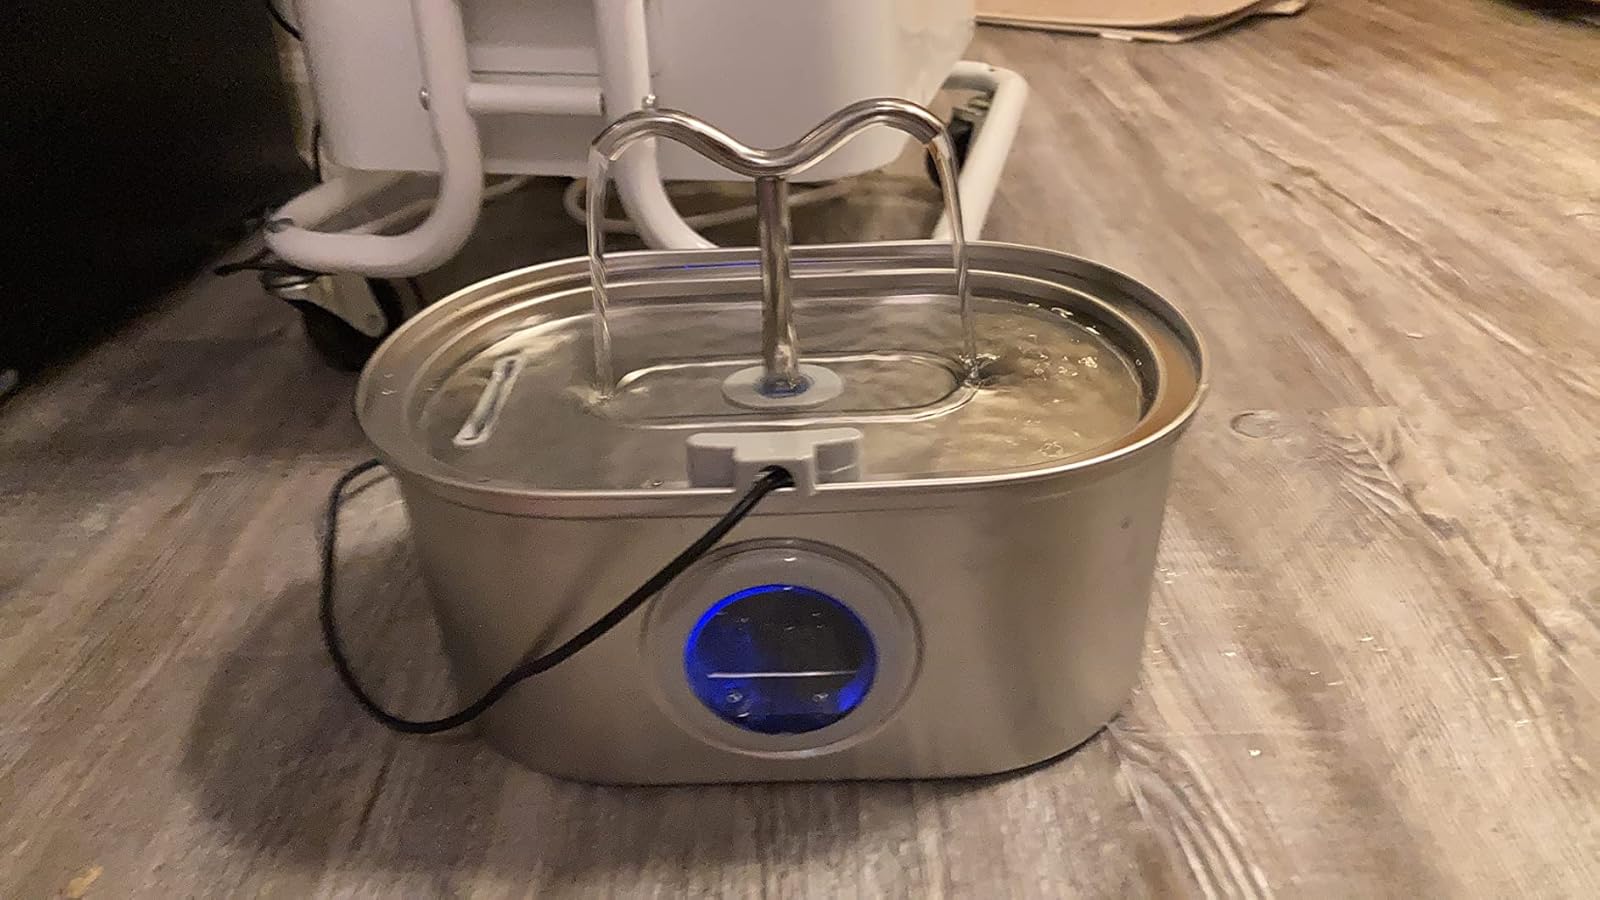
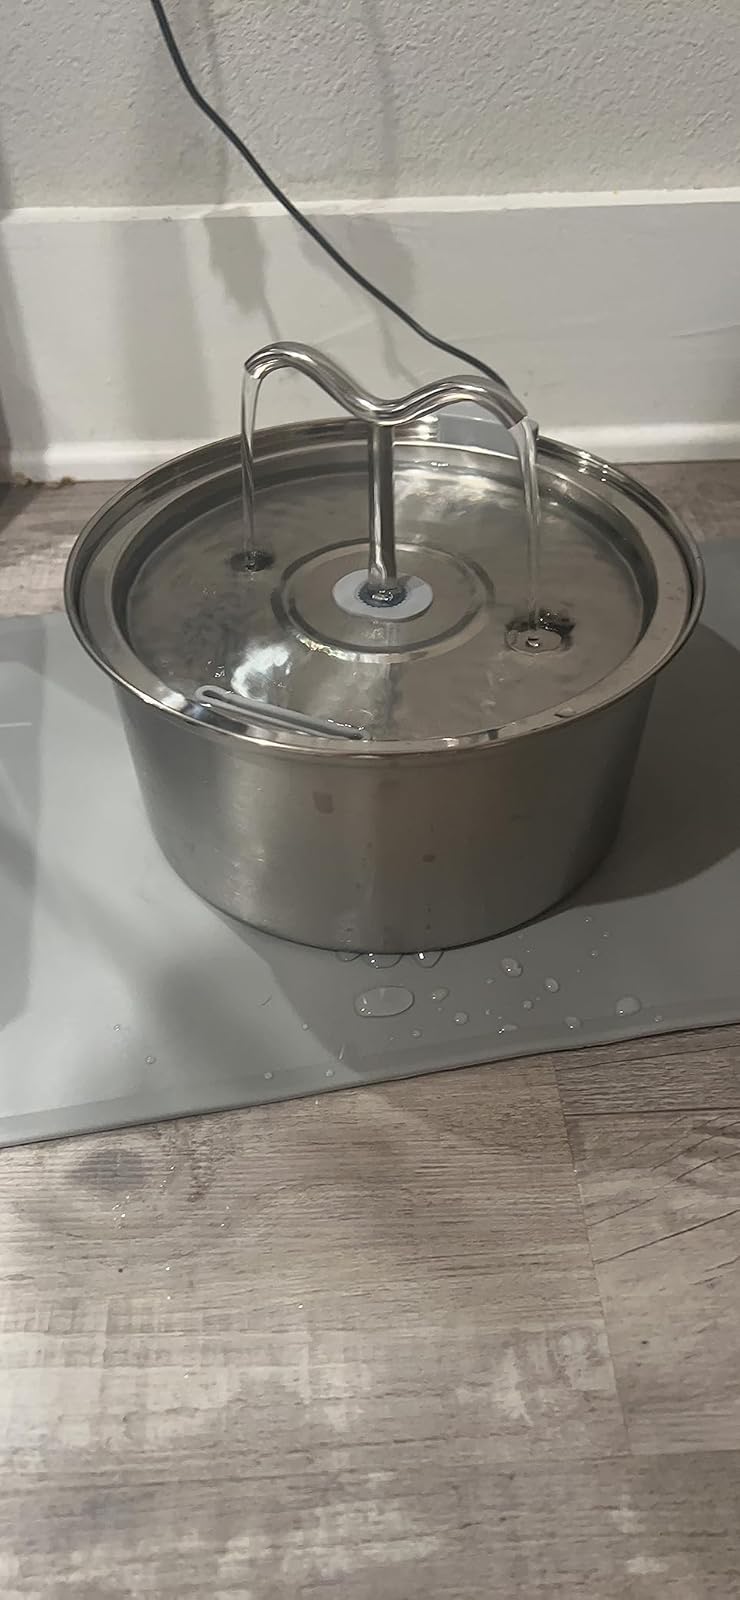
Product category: items_bowl
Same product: no